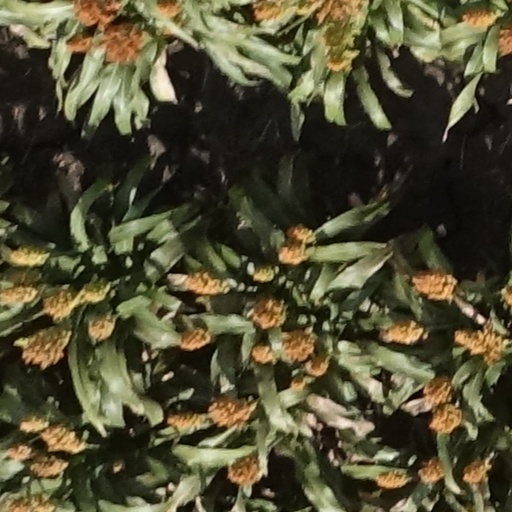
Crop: sorghum